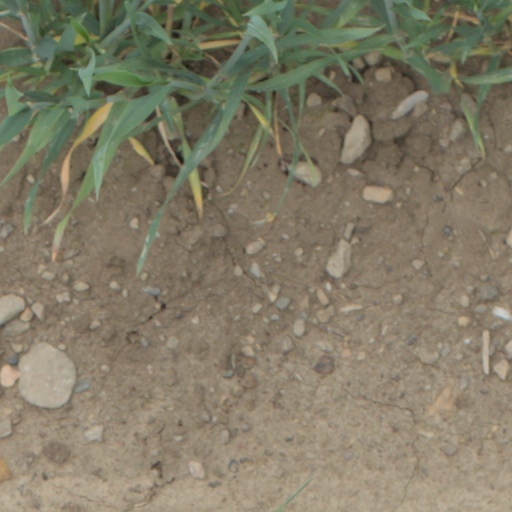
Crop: wheat